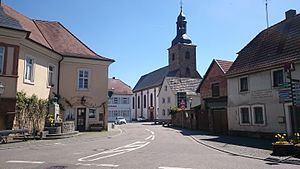
Klingenmünster / Galleri
Klingenmünster er en kommune og by i Landkreis Südliche Weinstraße i den tyske delstat Rheinland-Pfalz. Den tilhører forbundskommunen Verbandsgemeinde Bad Bergzabern. Klingenmünster er en statslig anerkendt kurby og hovedindtægterne er dyrkning af vin og turisme.